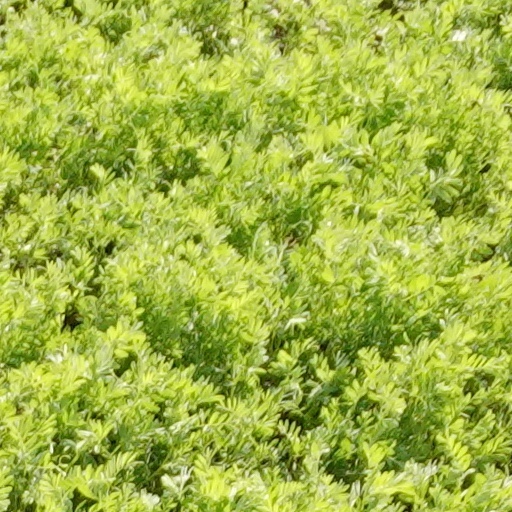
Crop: wheat